Tall poppy syndrome

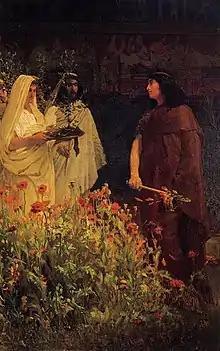
"Tarquinius Superbus" by Lawrence Alma-Tadema, depicting the king sweeping the tallest heads from a patch of poppies

Tall poppy syndrome is a term that originated in Australia and New Zealand in the 1980s that refers to people with notable public success or achievements that are ostracised by others as a form of egalitarianism. Intense scrutiny and criticism of such a person is termed as "cutting down the tall poppy".